Roswell P. Crafts

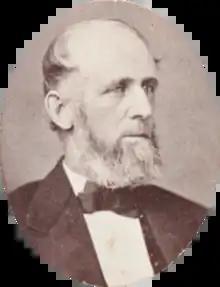

Roswell Parsons Crafts (September 17, 1822 – September 3, 1904) was an American businessman, politician, fire chief, and the second and sixth mayor of Holyoke, Massachusetts. Born in Whately, Massachusetts, to Chester and Phila (née Jewett) Crafts, he arrived in Holyoke at age 11, and after attending school began his first business driving a stagecoach between Springfield and Northampton carrying mail and passengers. At the age of 20 he helped his brother, Chester, open a general store under the name Chester Crafts & Co. In 1843 he married Ms. Delia Jones of Ireland Parish; the couple bore one son, Pliny Jones Chester on February 9, 1845.